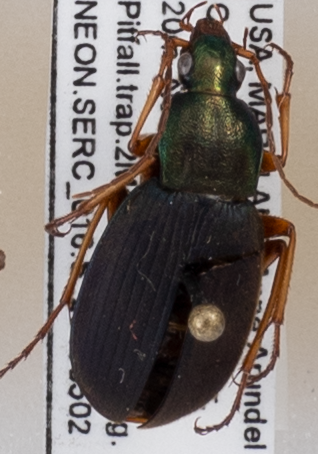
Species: Chlaenius aestivus
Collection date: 2019-05-02
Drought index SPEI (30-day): -0.858
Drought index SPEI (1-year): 2.09
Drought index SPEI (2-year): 1.546